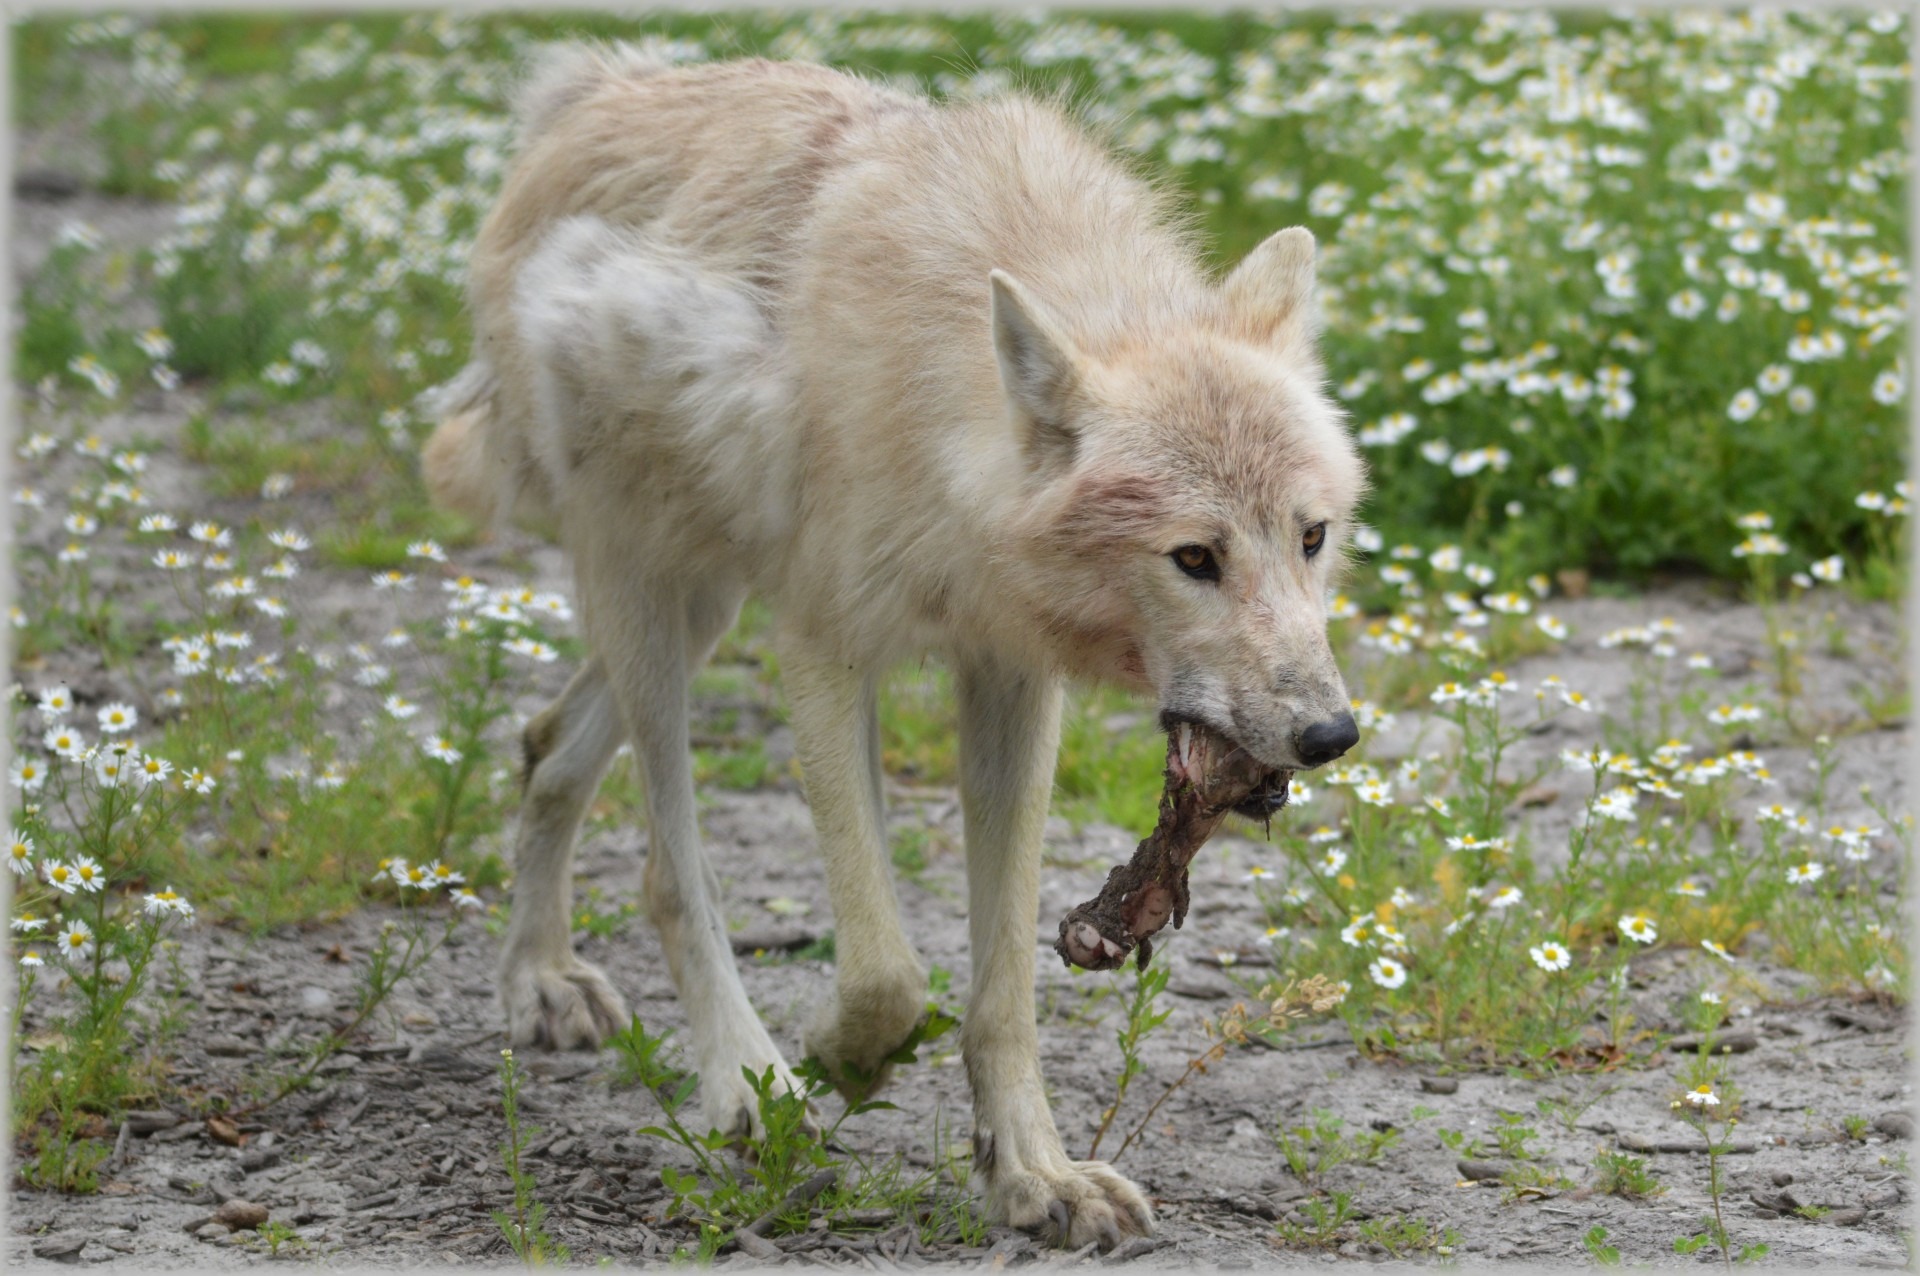
dog, animal, wildlife, zoo, mammal, wolf, predator, coyote, fauna, animals, vertebrate, european wolf, white wolf, dog like mammal, saarloos wolfdog, wolfdog, czechoslovakian wolfdog, canis lupus tundrarum, dhole, gray wool